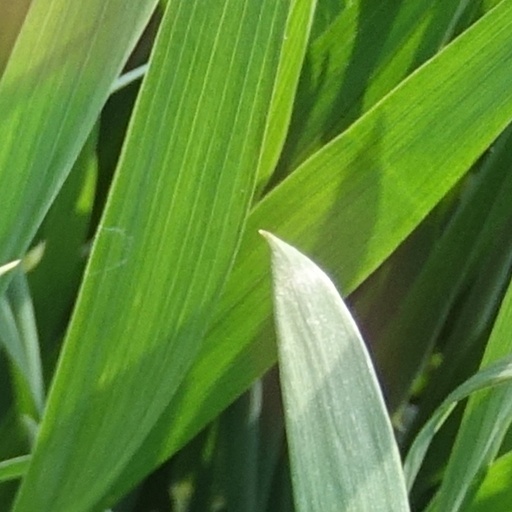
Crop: wheat